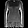
Label: Pullover